Norbert Schramm

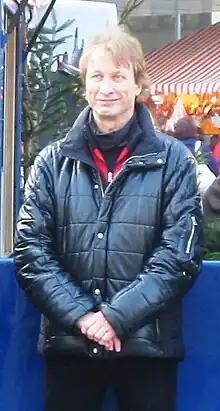
Norbert Schramm (2011)

Norbert Schramm (born April 7, 1960) is a German former competitive figure skater. He is a two-time European champion, a two-time World silver medalist, and a three-time German national champion.